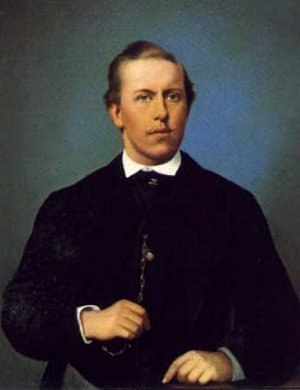
Ludvig 1. af Portugal
Ludvig 1.
Ludvig 1. var konge af Portugal fra 1861 til 1889 og oceanograf.